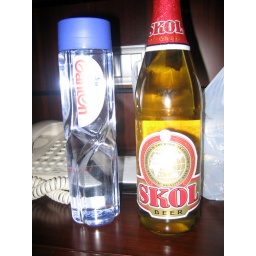
Japanese mineral water &amp;amp; Skol in bed